Ndut initiation rite

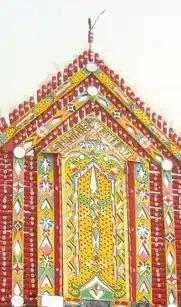
The "Mbot" masque. Symbol of the Ndut initiation rite

The Ndut is a rite of passage as well as a religious education commanded by Serer religion that every Serer (an ethnic group found in Senegal, the Gambia and Mauritania) must go through once in their lifetime. The Serer people being an ethnoreligious group, the Ndut initiation rite is also linked to Serer culture. From the moment a Serer child is born, education plays a pivotal role throughout their life cycle. The ndut is one of these phases of their life cycle. In Serer society, education lasts a lifetime, from infancy to old age.